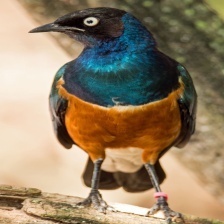
Species: SUPERB STARLING
Scientific name: LAMPROTORNIS SUPERBUS